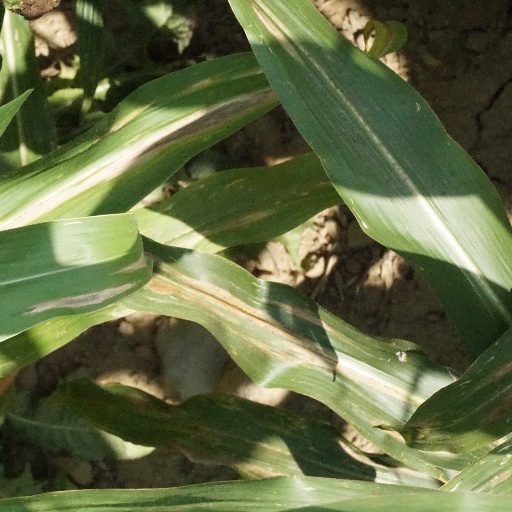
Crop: maize; corn